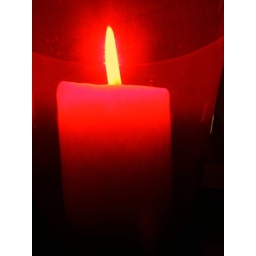
A lit candle in a red Glass...